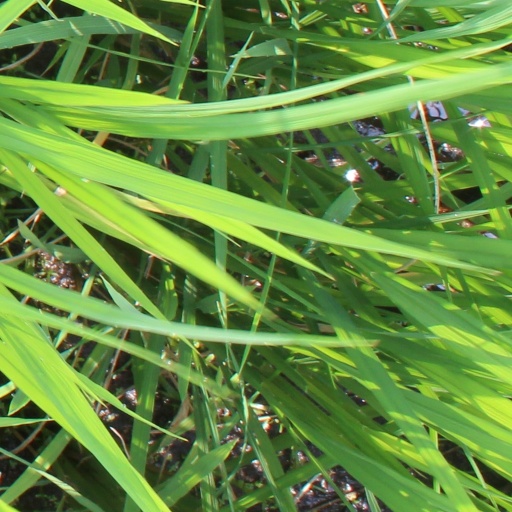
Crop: rice